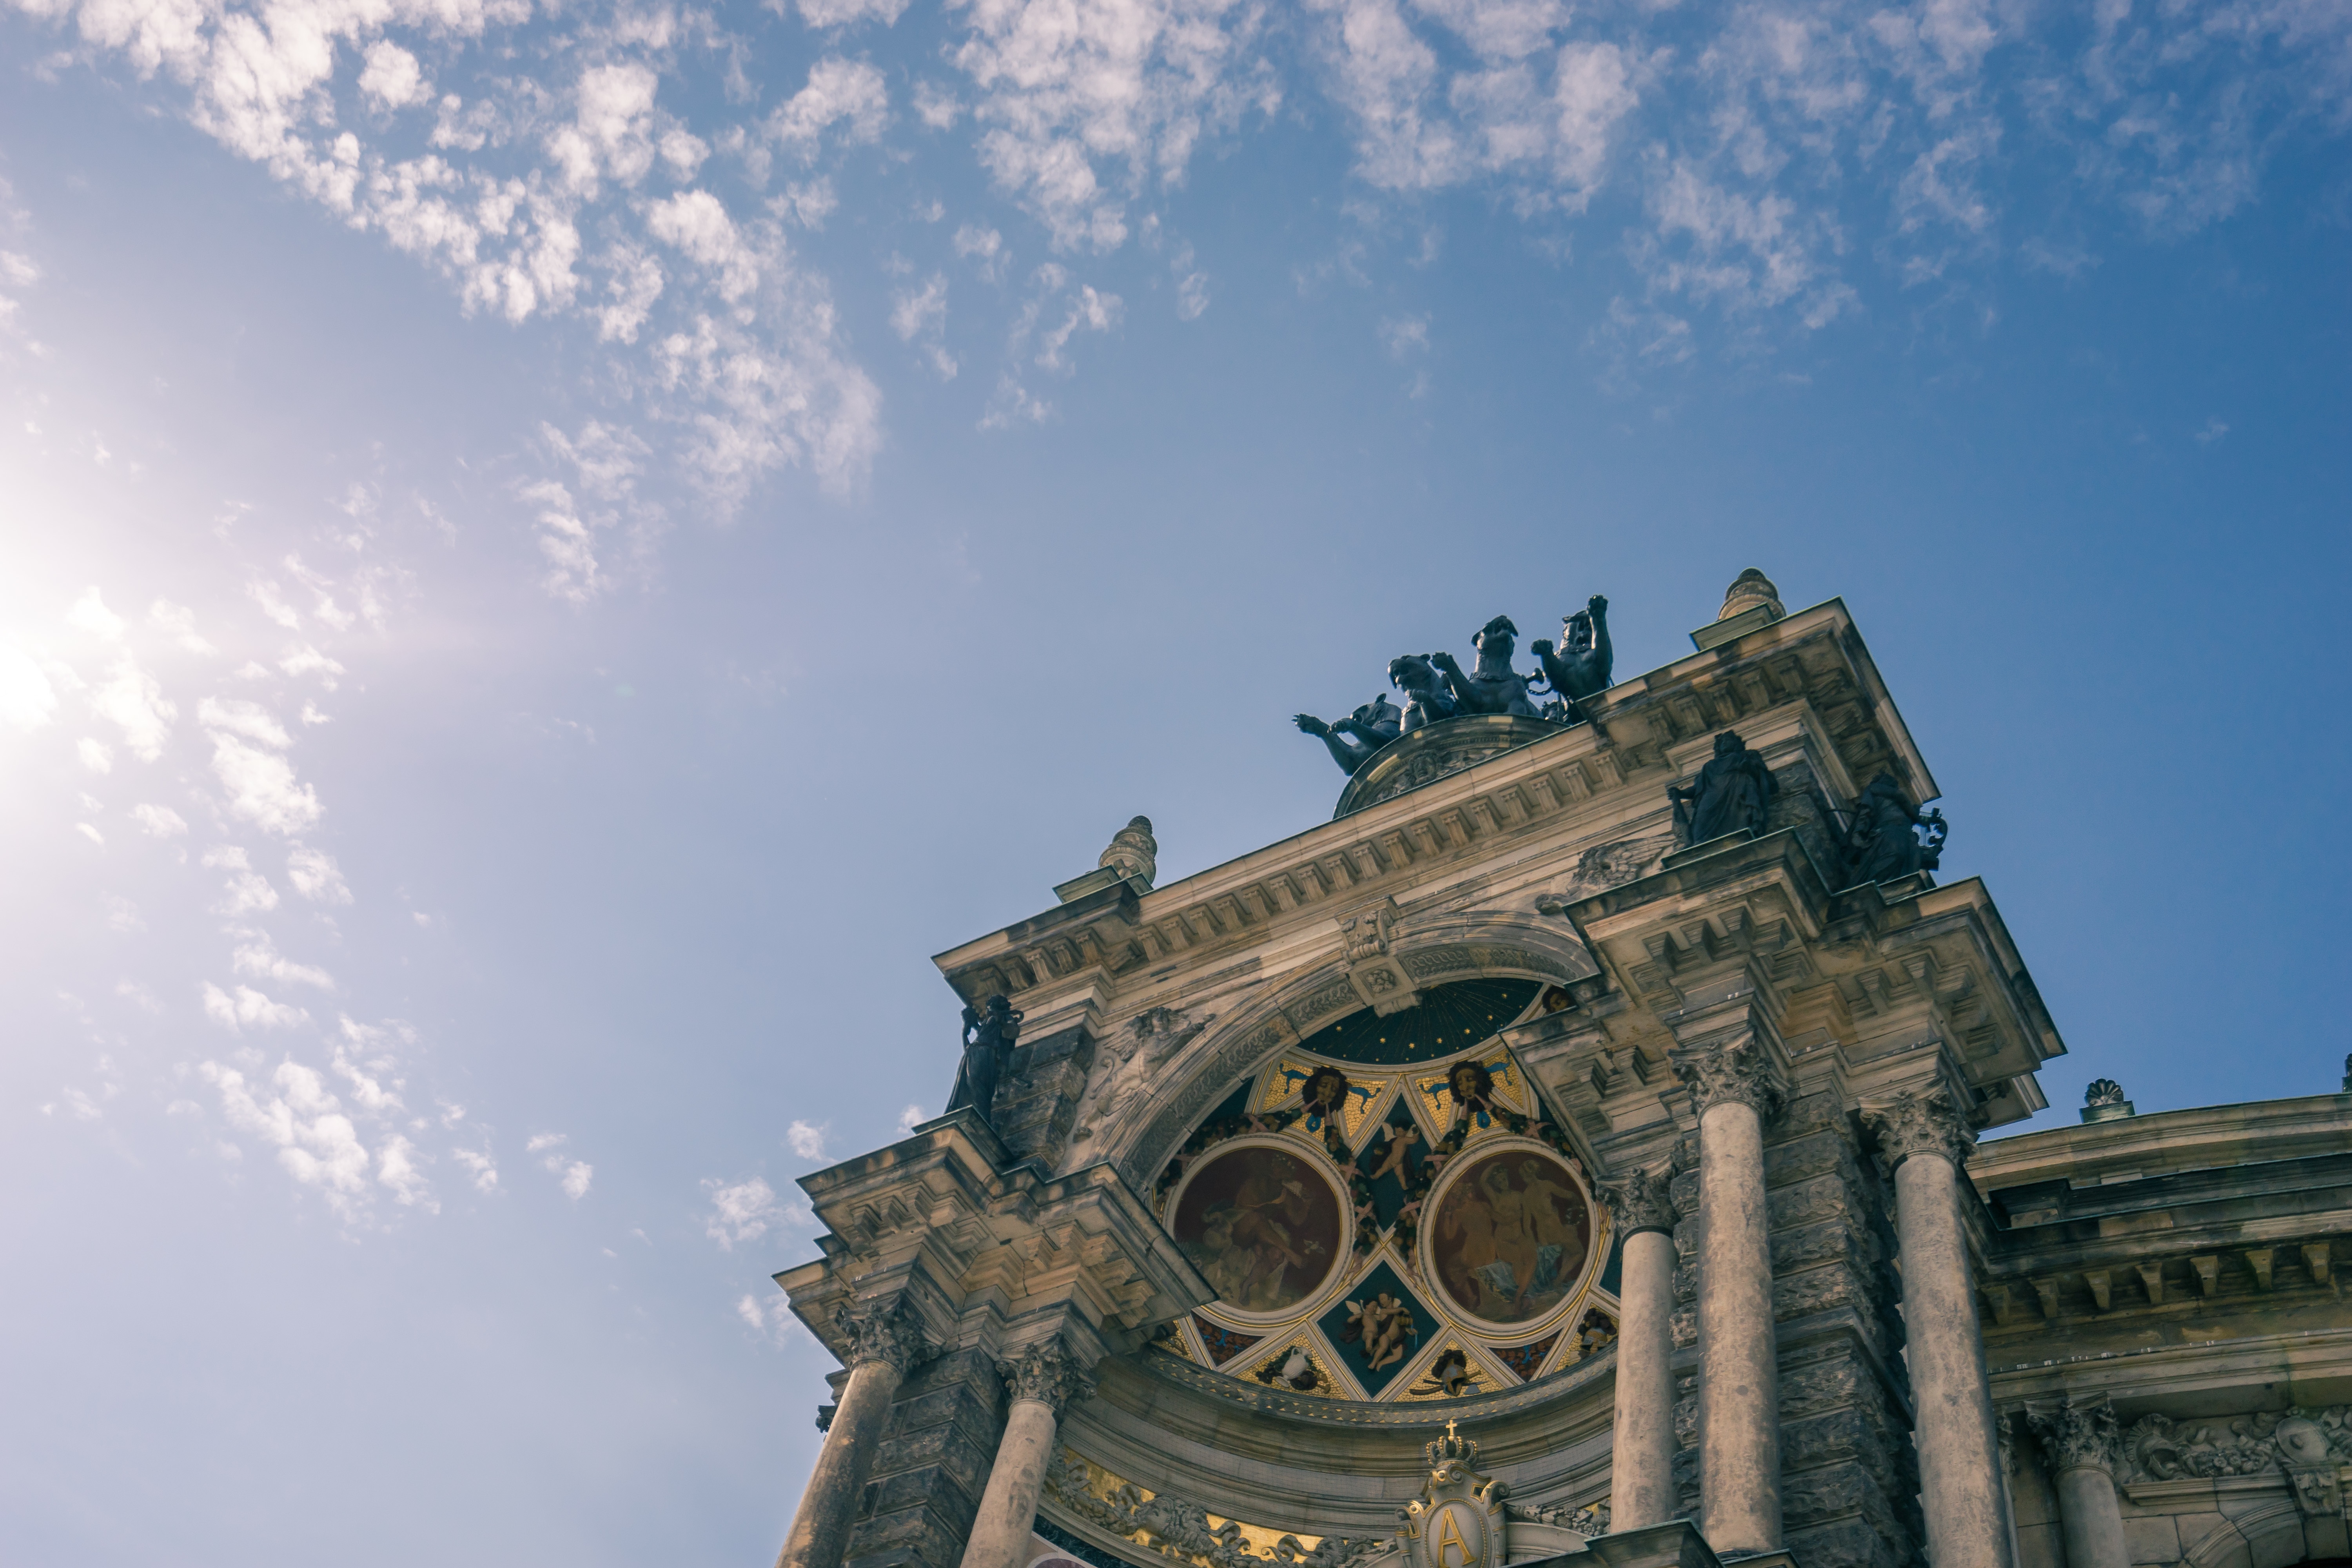
sky, building, tower, landmark, spire